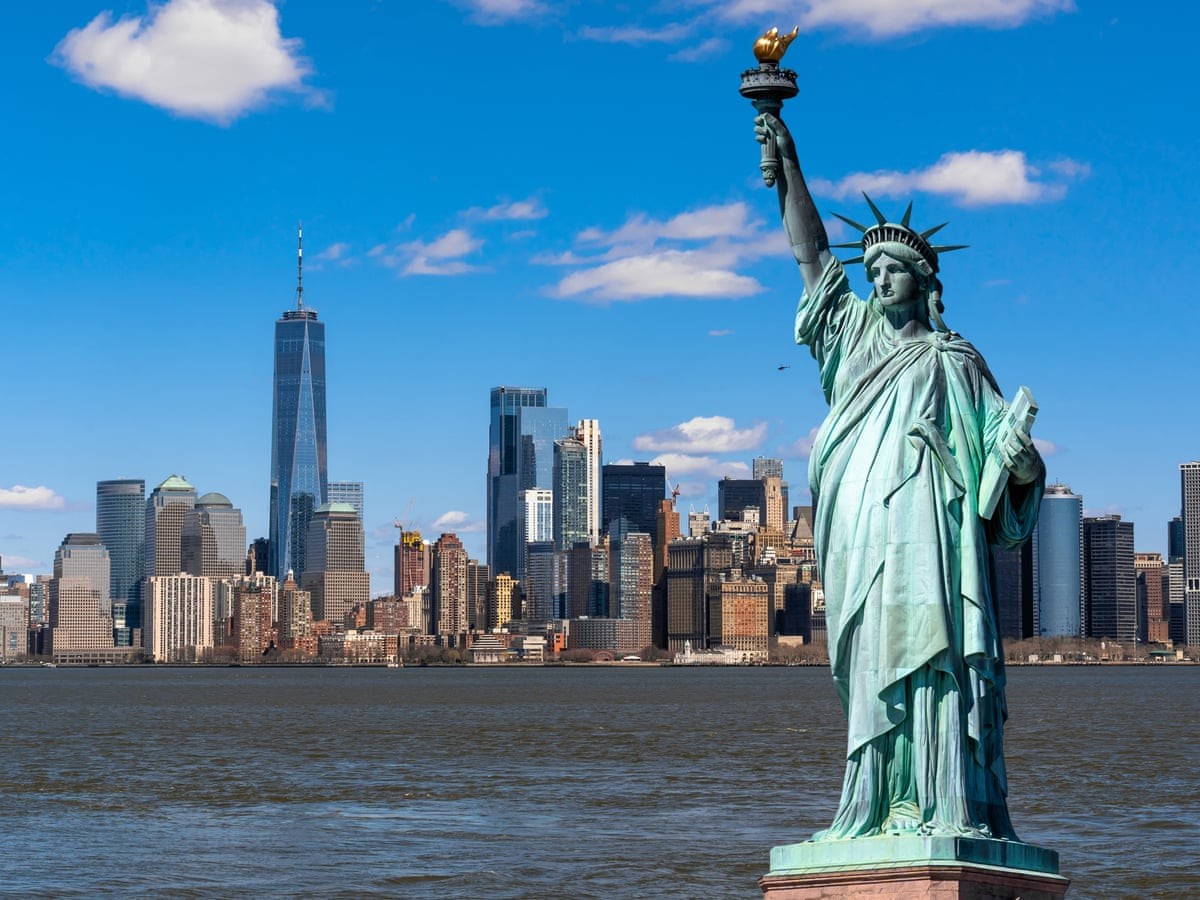
Landmark: Statue of Liberty